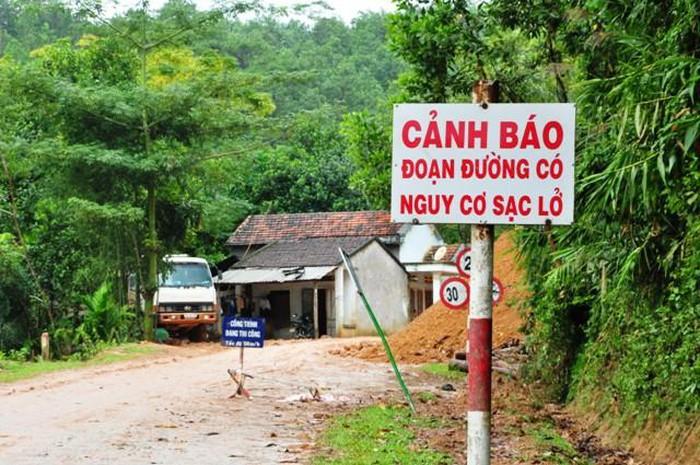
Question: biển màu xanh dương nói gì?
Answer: biển màu xanh dương nói phía trước có công trình đang thi công